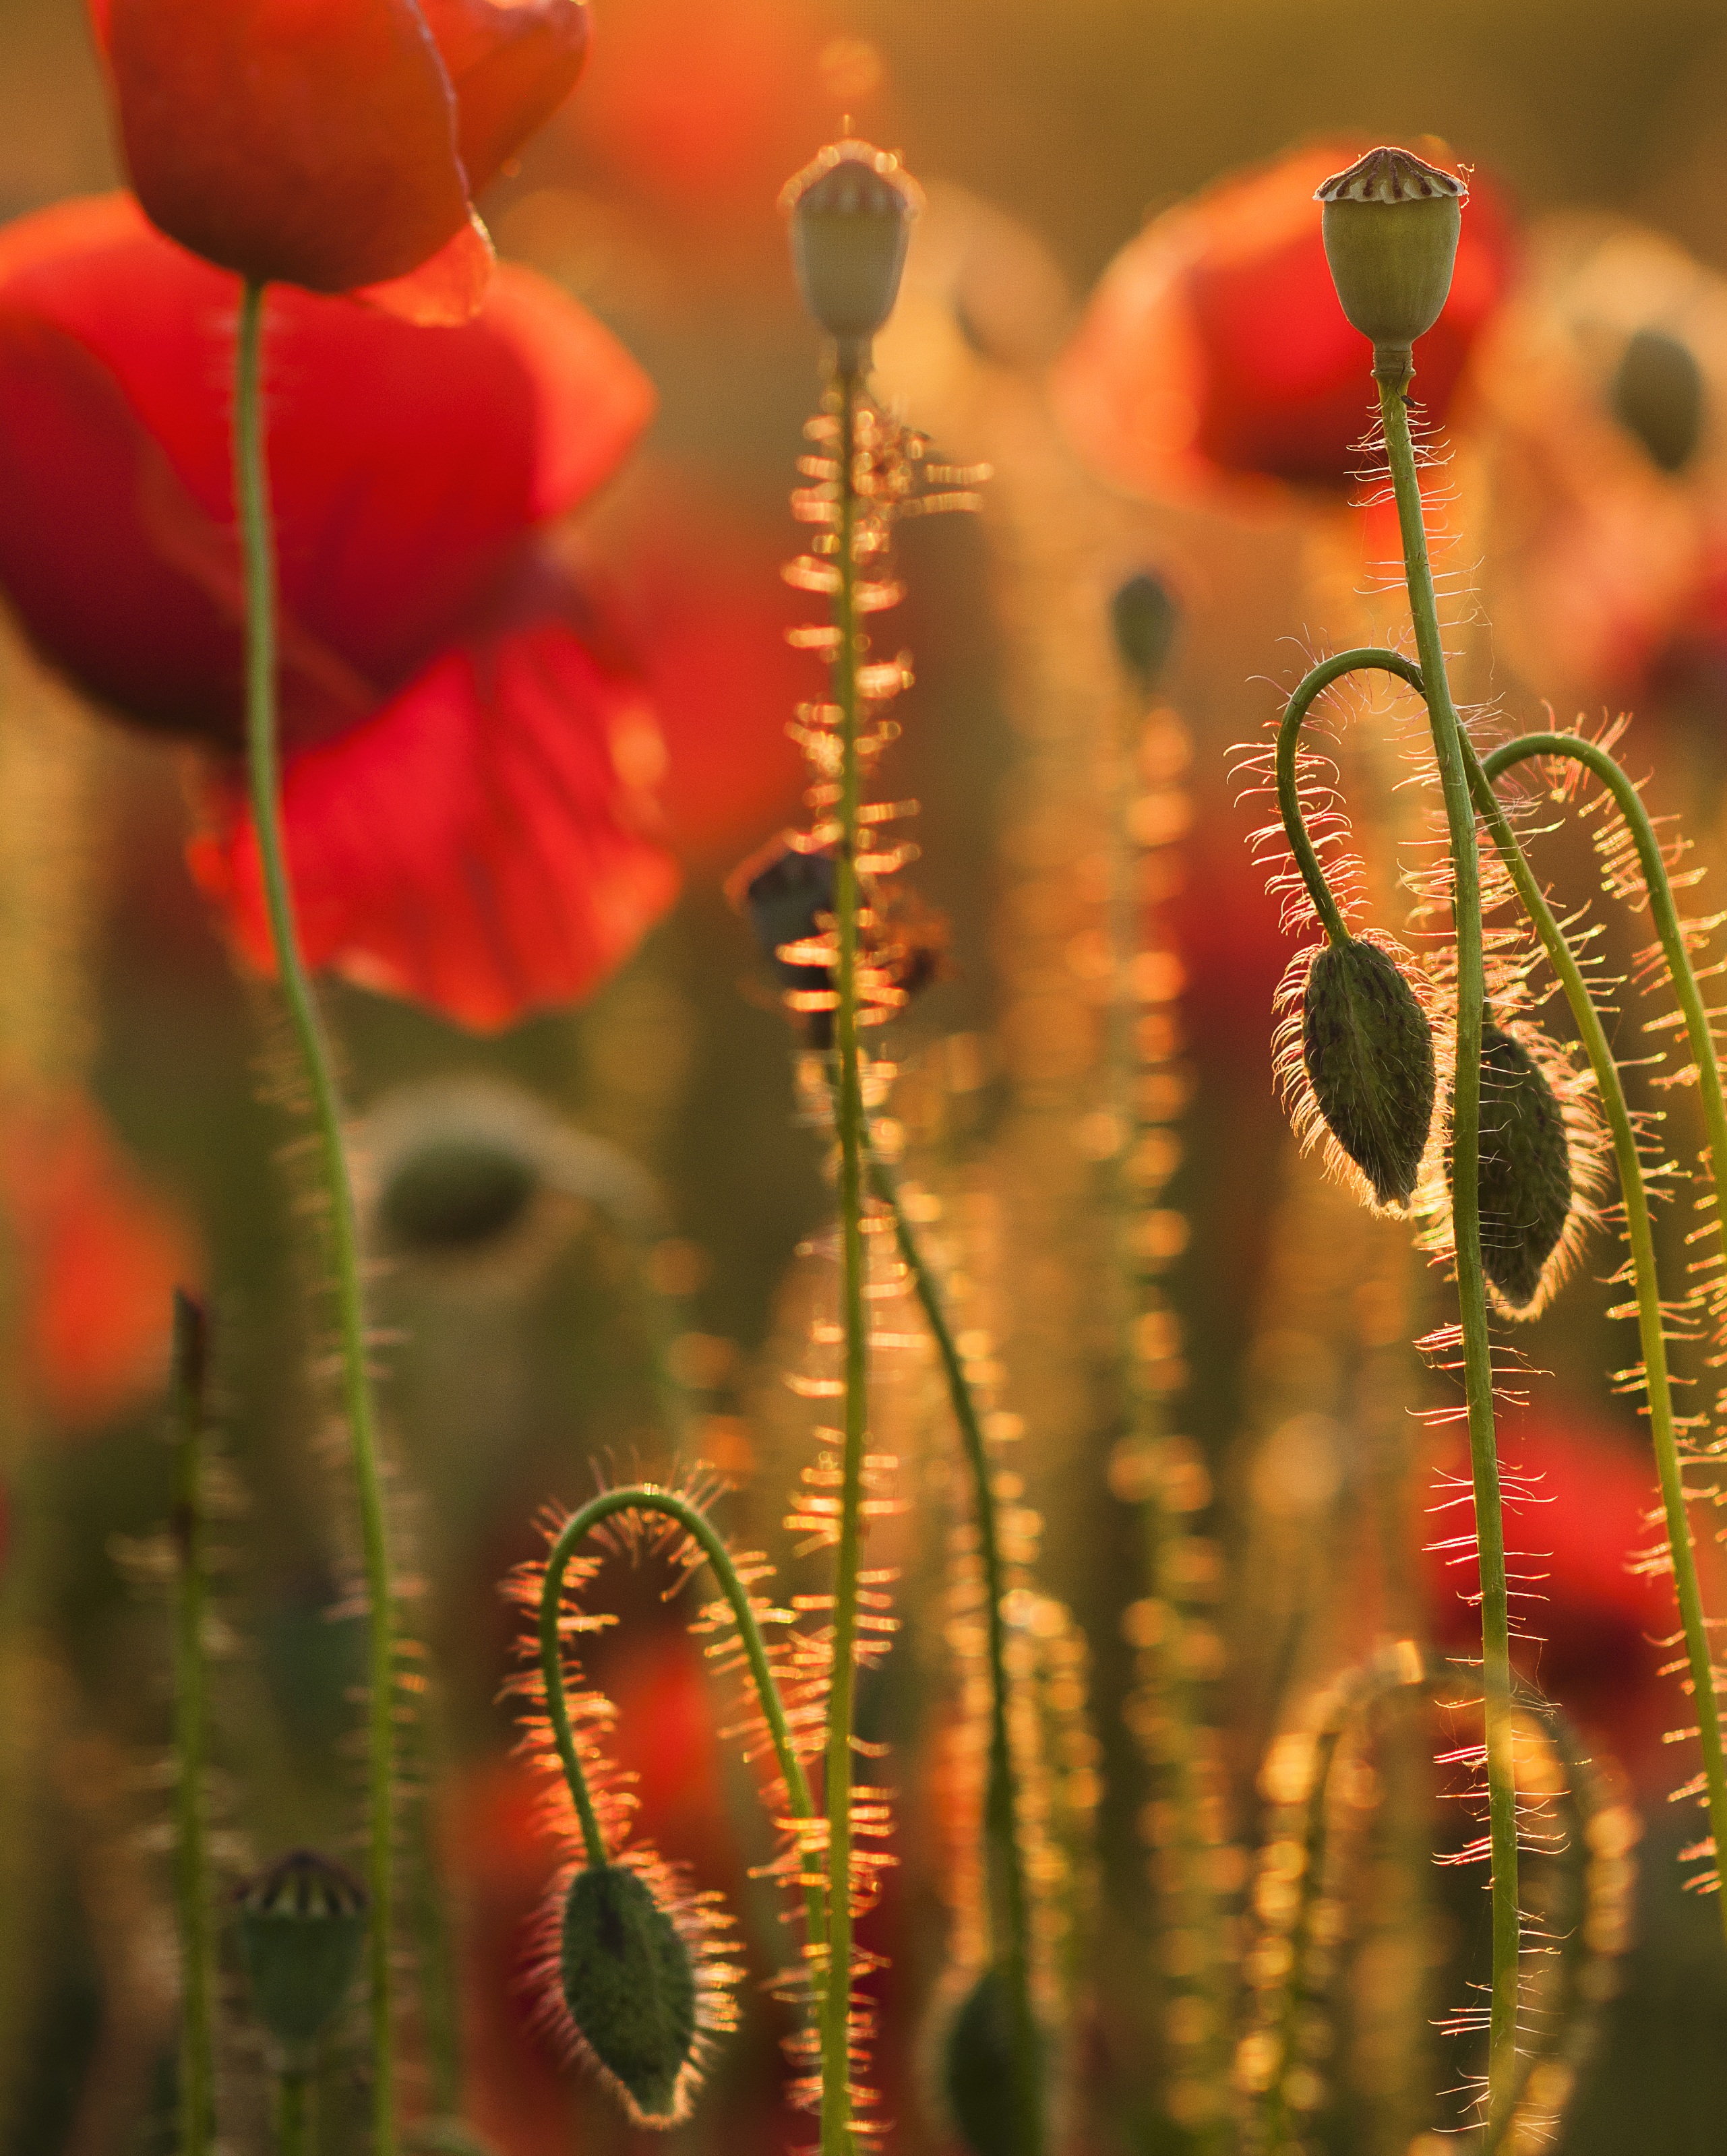
landscape, nature, light, plant, sun, sunset, field, sunlight, flower, petal, recreation, spring, green, red, crop, color, macro, peace, agriculture, healthy, flora, plants, wildflower, flowers, close up, west, cool image, colors, backlight, detail, poppy, cool photo, flowering, coquelicot, vernal, soothing, macro photography, red weed, flowering plant, evening light, saws, plant stem, computer wallpaper, poppy family